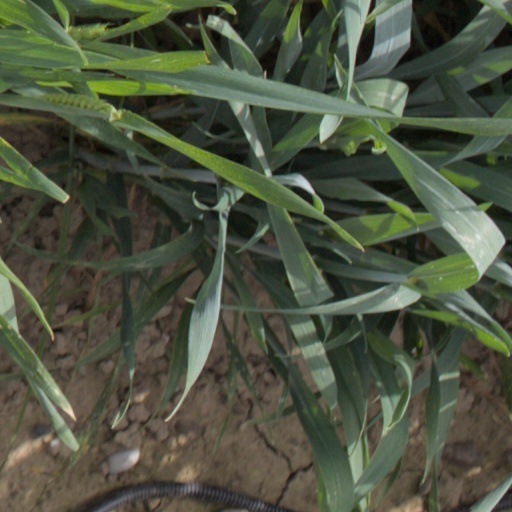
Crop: wheat